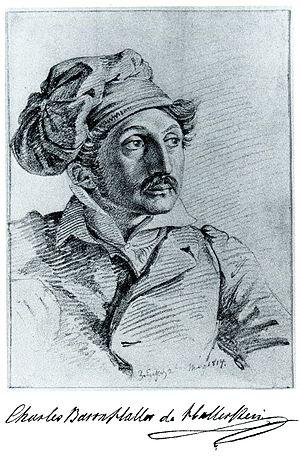
Carl Haller von Hallerstein est un architecte et archéologue allemand originaire de la région de Nuremberg.